Nairagie Ngare

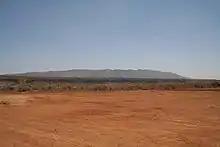
Rift Valley

Nairagie Ngare is a small town in Kenya's Narok County.